Question: What is on the plate?
Tambaya: Menene a kan farantin?
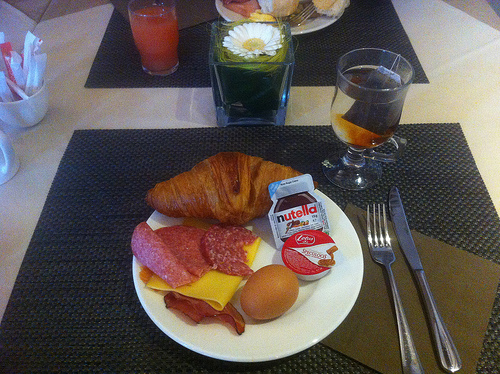
Answer: Food.
Amsa: Abinci.